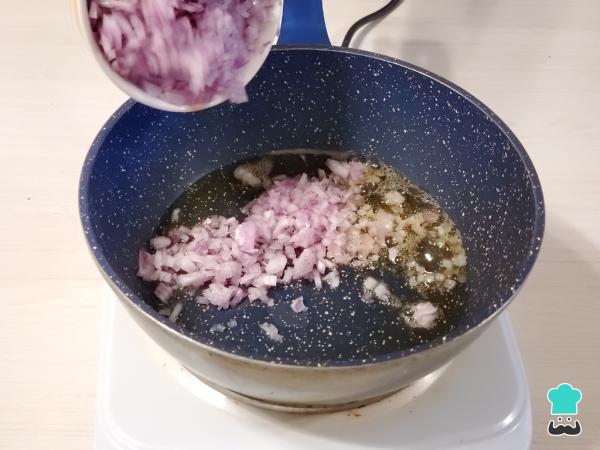
Vuelve a calentar la misma sartén y vierte otro chorro de aceite. Cuando esté caliente, añade la cebolla picada y deja sofreír.